Capehart House

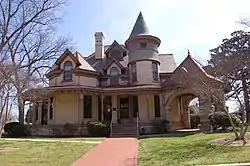

The Capehart House is a Queen Anne style house built circa 1898 by Charles P. Snuggs for Lucy Catherine Capehart and her second husband, B. A. Capehart. Located on 424 North Blount Street in Raleigh, Wake County, North Carolina, it is one of the best examples of Queen Anne style architecture still standing in Raleigh. The Capehart House has an irregular skyline made of towers, turrets, dormers, and pediments, and luxurious facades ornamented with stained glass and decorative wooden designs.